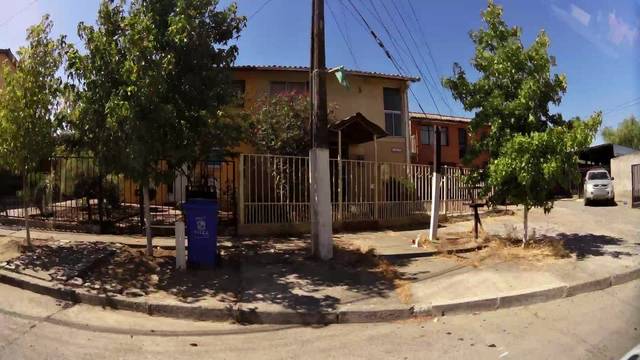
Region: Chile
Coordinates: -35.413, -71.649